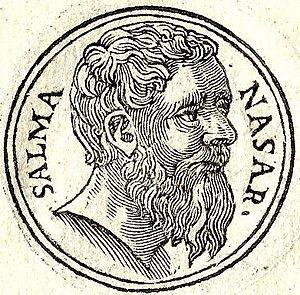
Salmanasar V, ou Salmanazar, est un roi d'Assyrie, de 727 à 722 av. J.-C. Il est aussi roi de Babylone, sous le nom d'Ulûlaiu. Il est fils de Teglath-Phalasar III, épouse Yaba.